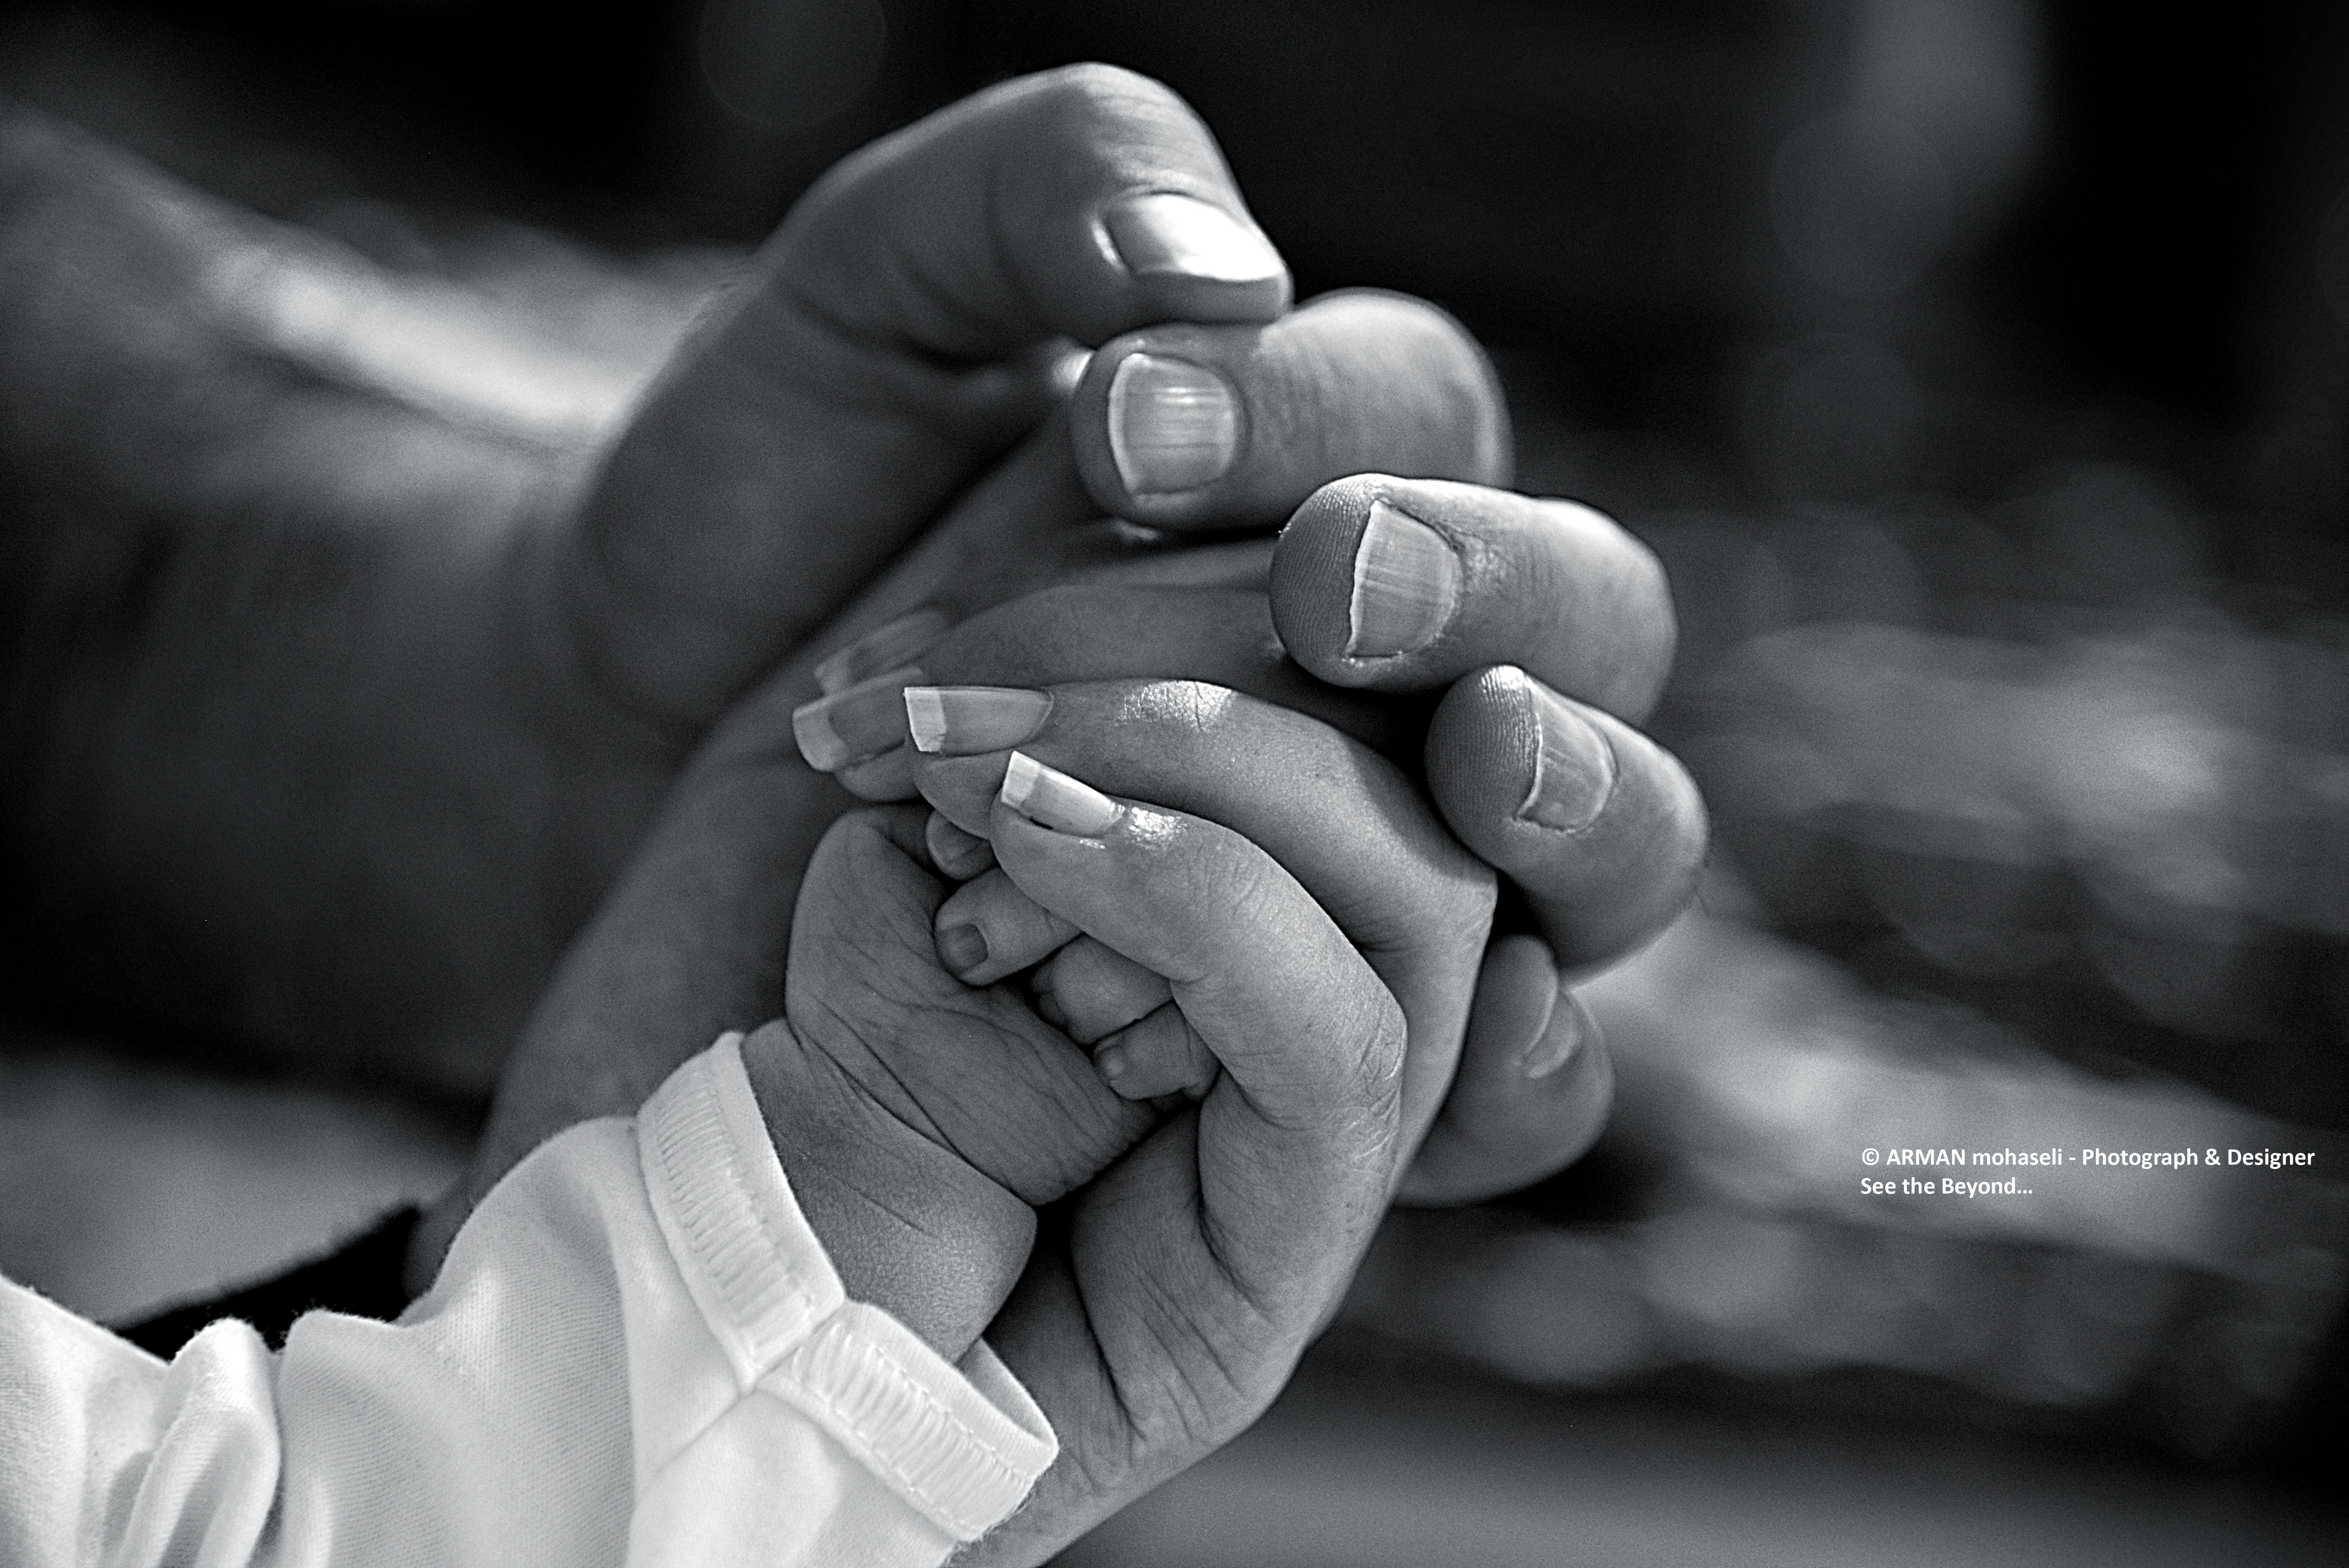
photography, hand, black and white, finger, monochrome photography, close up, monochrome, nail, arm, stock photography